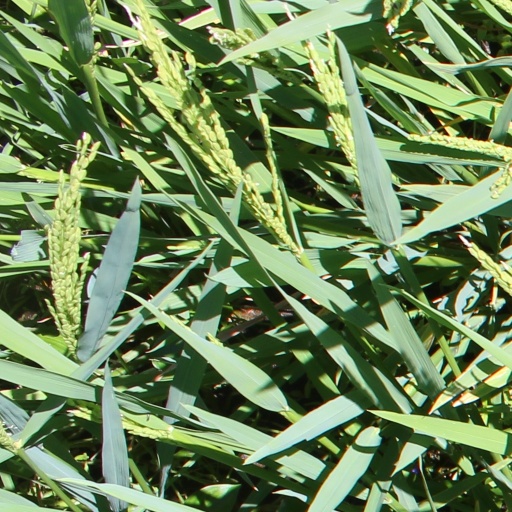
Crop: rice